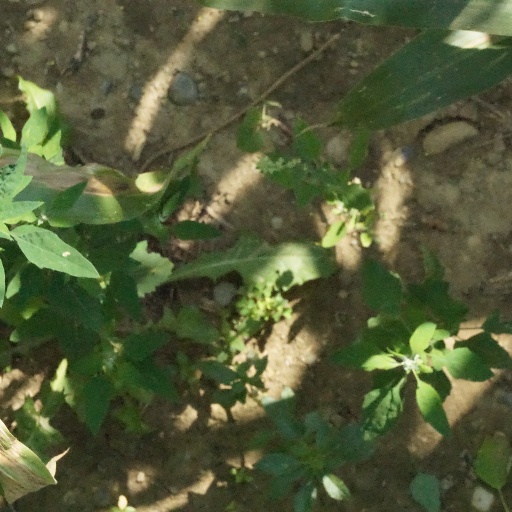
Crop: maize; corn